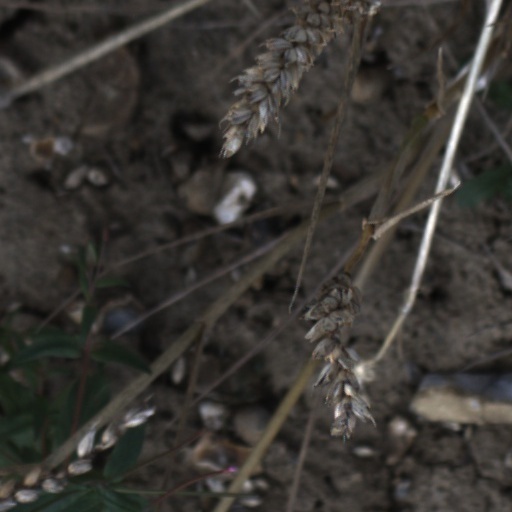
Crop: wheat